The World's a Stage

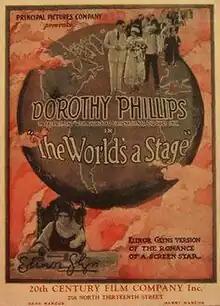

The World's a Stage is a 1922 American silent drama film directed by Colin Campbell and starring Dorothy Phillips, Bruce McRae, and Kenneth Harlan.